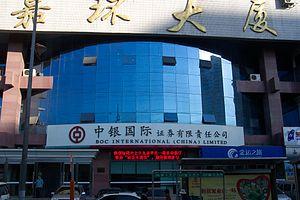
La Bank of China Limited HKSE : 3988 SSE : 601988 est l'une des quatre grandes banques commerciales d’État de la république populaire de Chine. Fondée en 1912 pour remplacer la Ta Ching Government Bank, c'est la plus ancienne banque de Chine. Elle est la cinquième banque au niveau mondial pour ses actifs, et le second organisme de prêt en Chine. Jadis détenue à 100 % par le gouvernement central à travers le Central Huijin Investment et le Conseil national pour le fond de sécurité sociale, elle a été introduite en bourse en 2006 et le flottant représente aujourd'hui 26 % des actions.